Aetna (Gary)

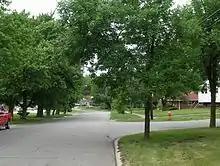
A typical residential street in Aetna

Aetna shares with Miller Beach the U.S. 20 retail corridor, one of the major retail areas in Gary. It is home to a 3.5-acre city park, Aetna Park. Aetna is also near the much larger recreational areas of Miller Beach, such as Marquette Park and the Indiana Dunes National Lakeshore. It is served by a single bus route of the Gary Public Transportation Corporation; the same route also serves Miller Beach.